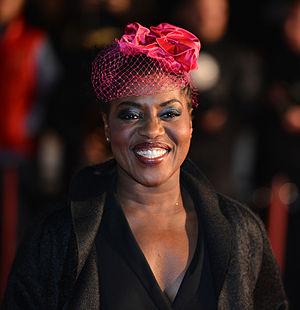
Claudia tagbo aux NRJ Music Awards 2014
Claudia Tagbo, née à Abidjan le 14 juin 1973, est une comédienne et humoriste franco-ivoirienne.
Miss France 2019 est la 89ᵉ élection de Miss France. Elle a eu lieu au Zénith de Lille. C'est la 3ᵉ fois que l'élection se tient à Lille et la 4ᵉ fois dans l'ancienne région Nord-Pas-de-Calais après 1996, 2008 et 2016, soit la 1ʳᵉ fois dans la nouvelle région Hauts-de-France.